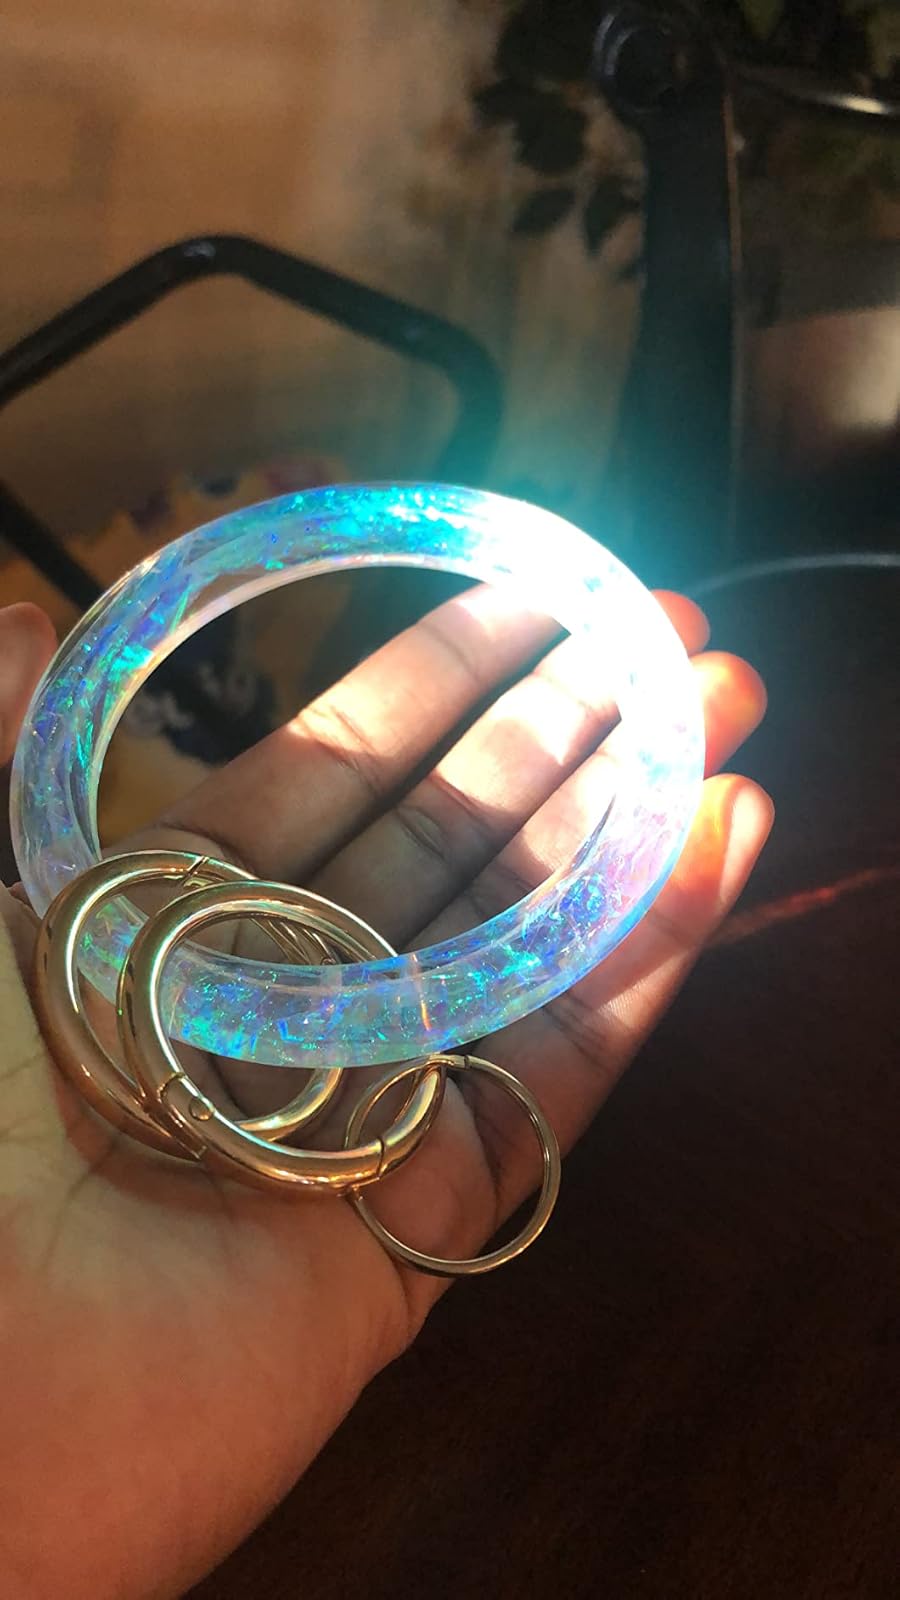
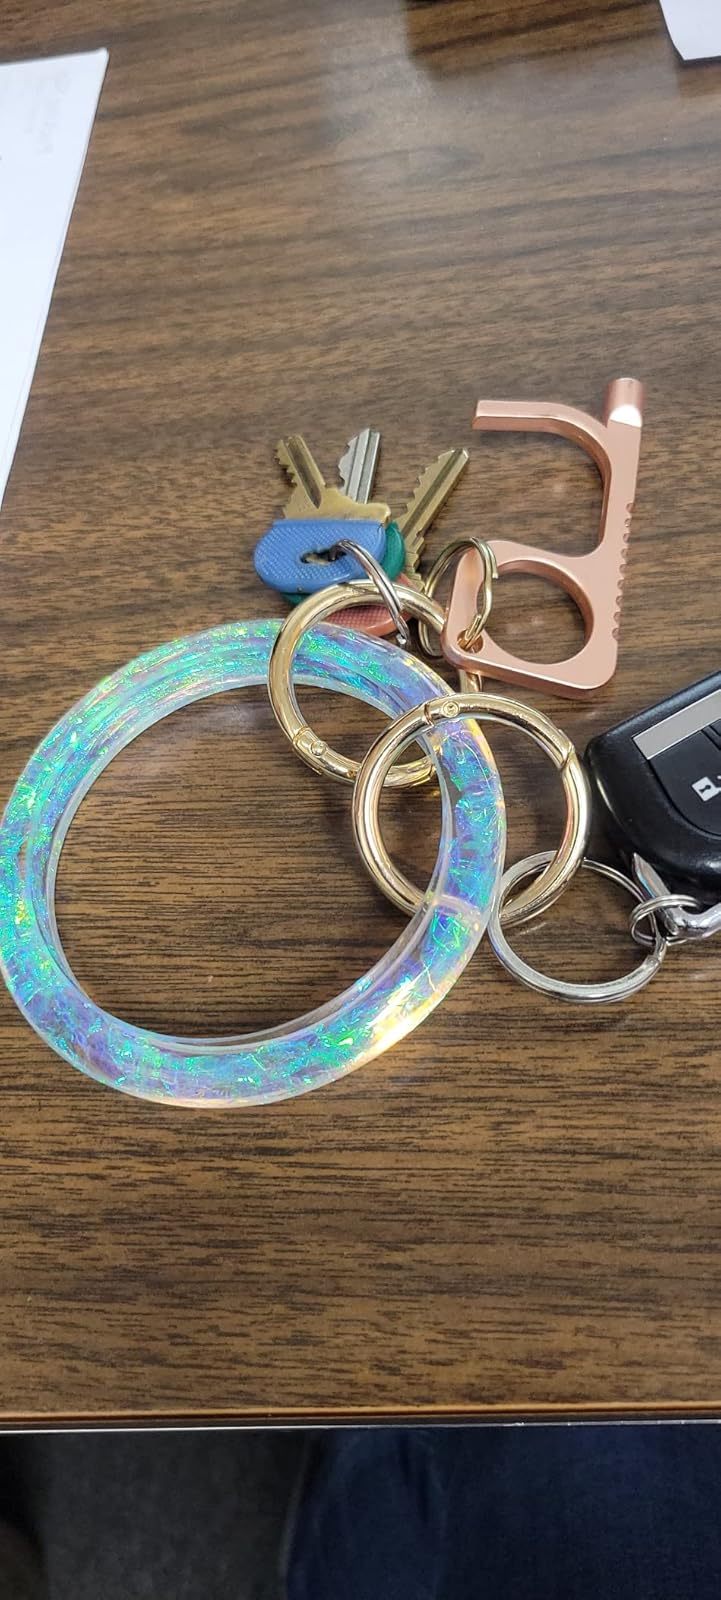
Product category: accessories_keychain
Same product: yes